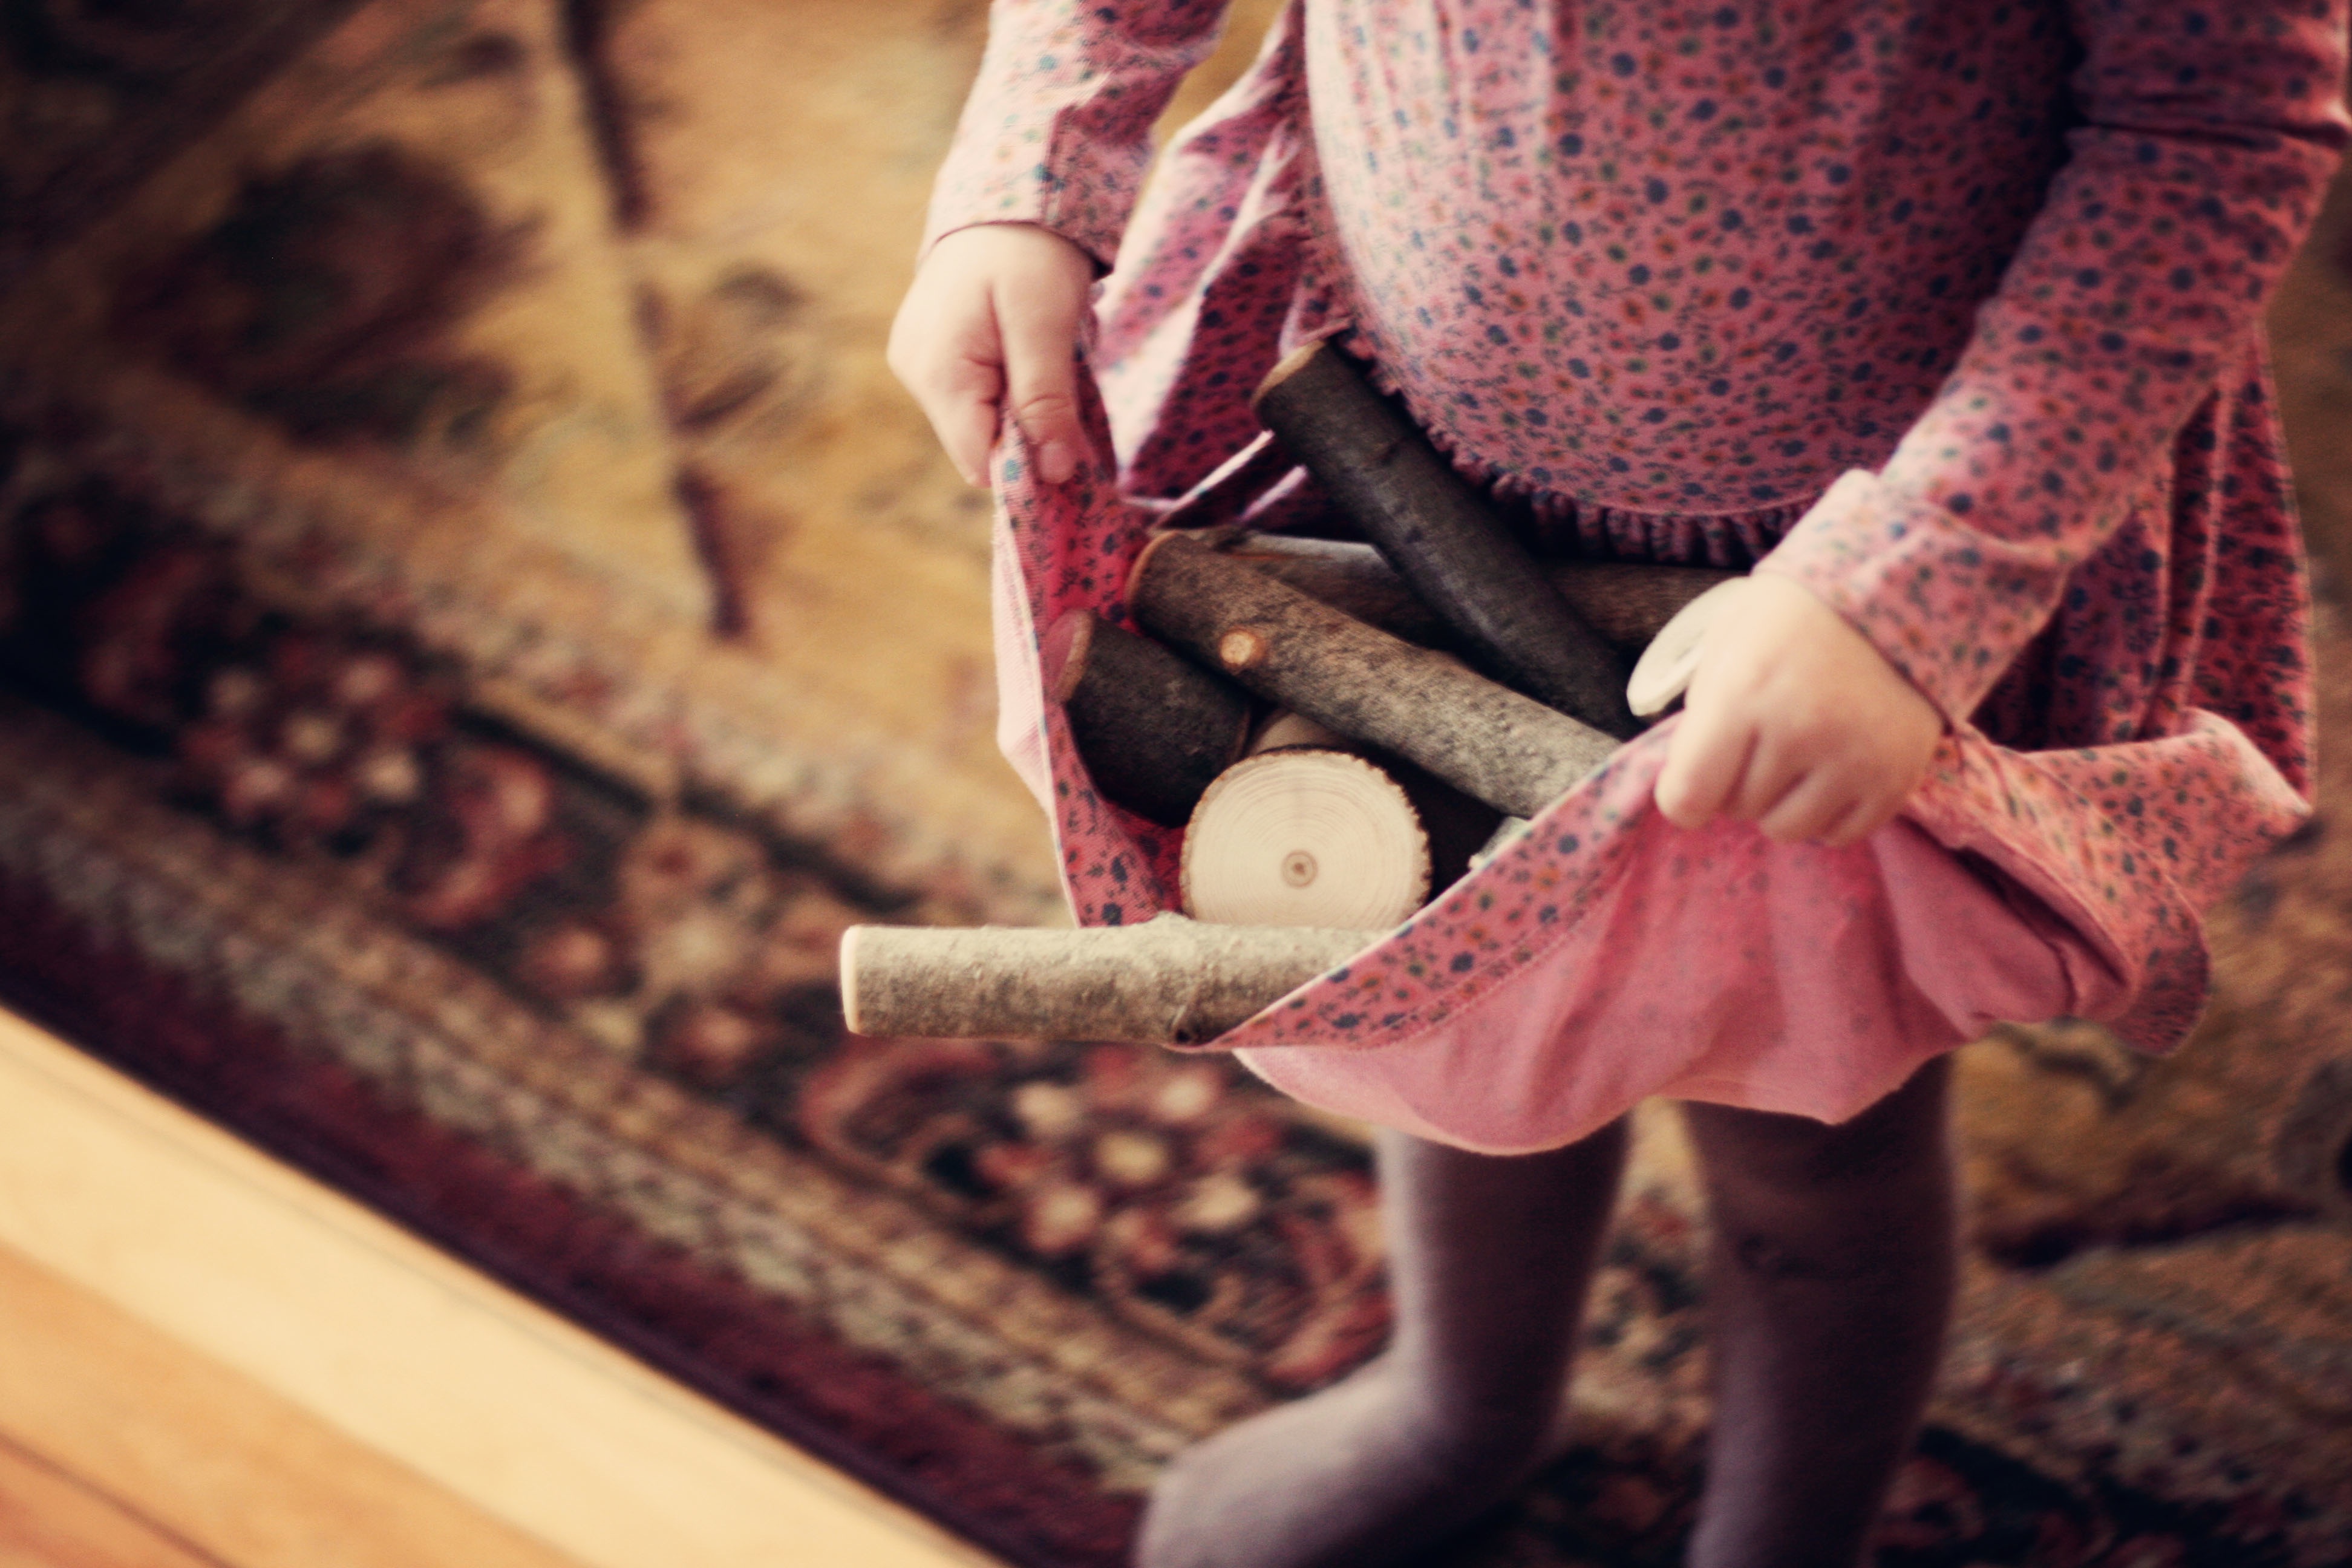
hand, person, shoe, girl, leg, model, spring, red, color, sitting, child, fashion, clothing, lady, dress, footwear, photograph, beauty, image, human positions